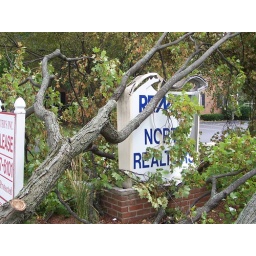
A large tree branch which fell and smashed the top of a Remax Realtors sign in downtown Worthington, Ohio.